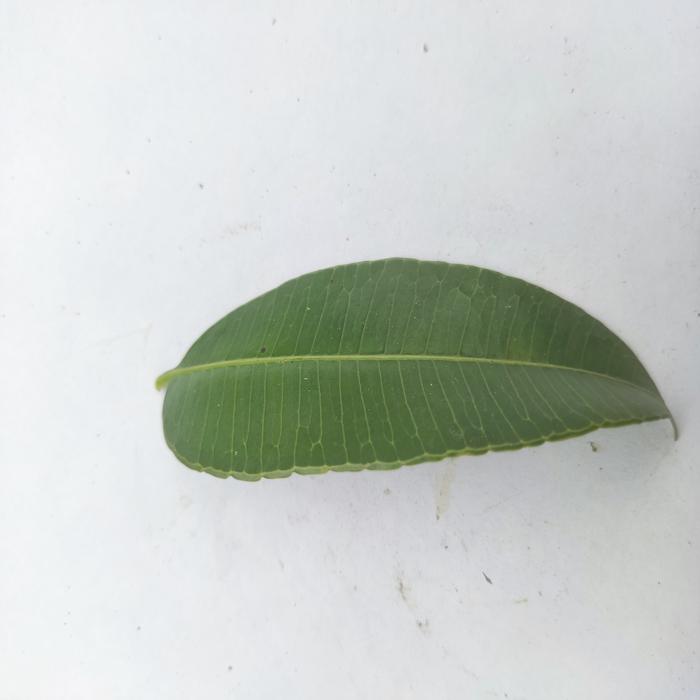
Crop: Hog Plum
Leaf condition: Heathy_Leaf